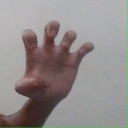
अक्षर: झ